Darlington Collection

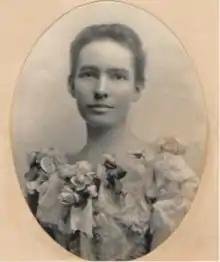
Edith Darlington

The photographic collection contains 154 photographs taken by Edith Dennison Darlington Ammon and O'Hara Darlington taken around and in the family home in Guyasuta and the nearby community. The photographs span the years from 1885 through 1888. The photographs are bound in five albums. They recorded family, friends, and leisure activities. These photographs by Edith and O'Hara are noted for their artistic approach to photography.